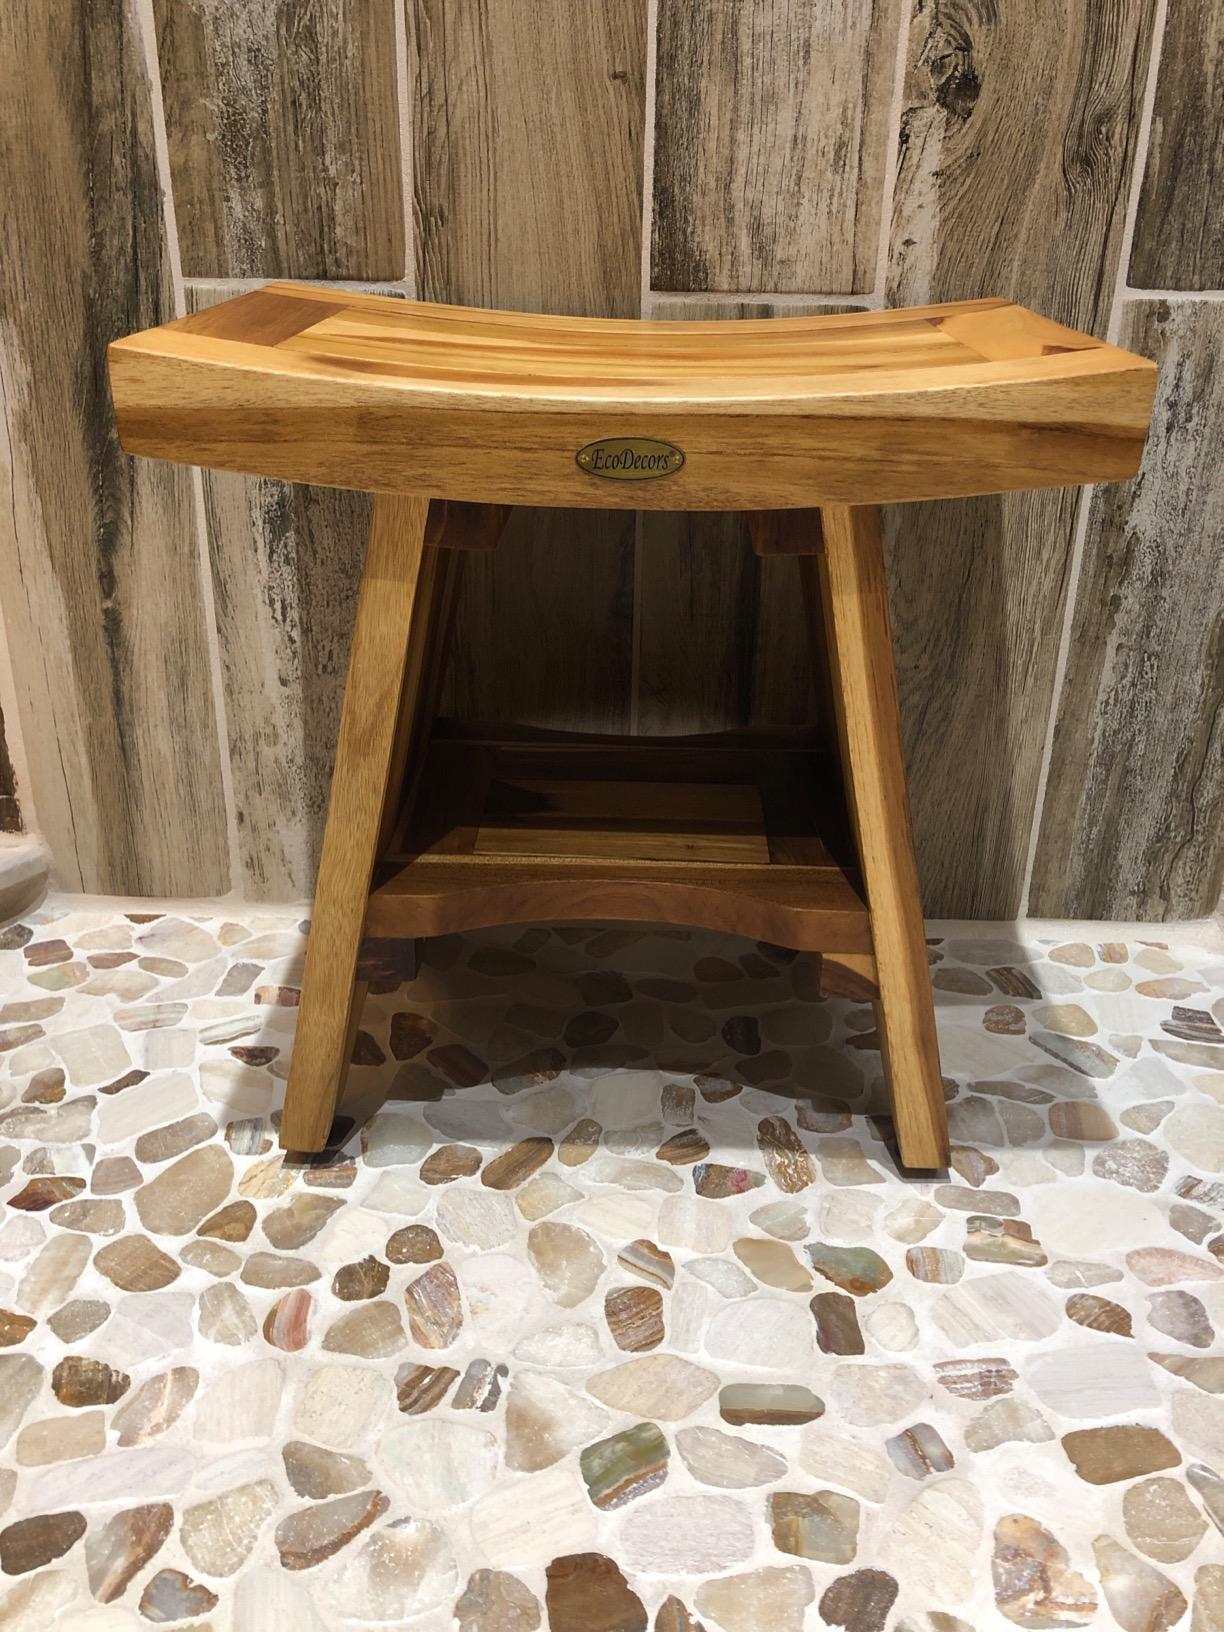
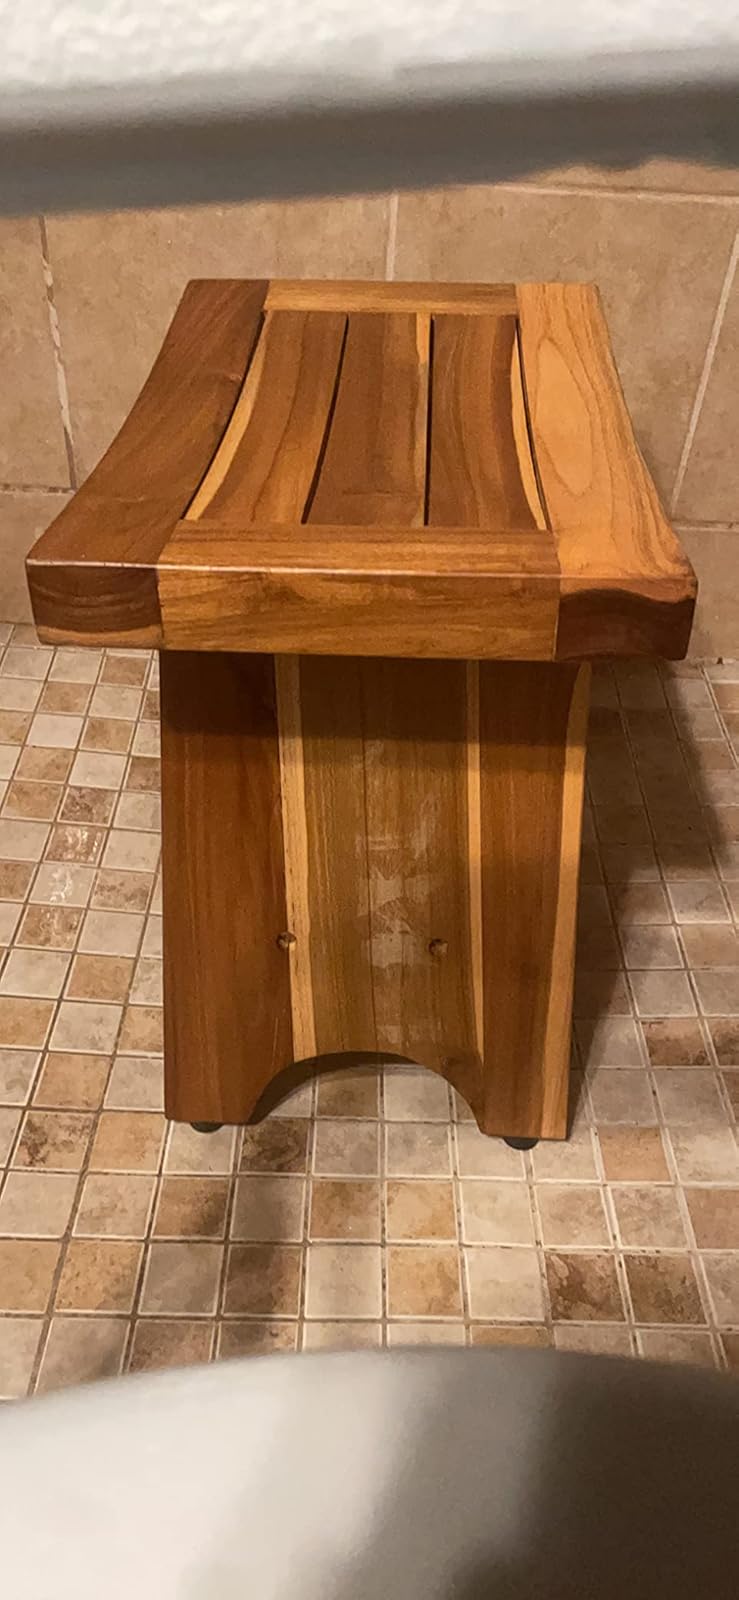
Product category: stool
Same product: yes